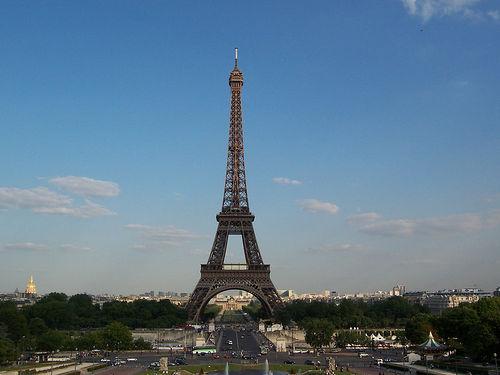
Weather: sun or clear